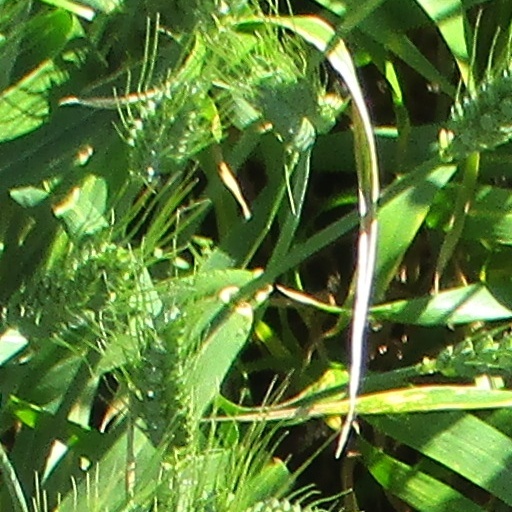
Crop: wheat